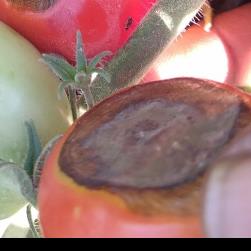
Crop: Tomato
Condition: blossom-end-rot-d